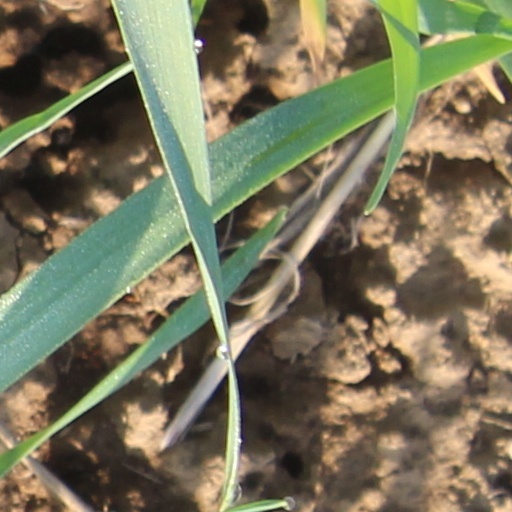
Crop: wheat